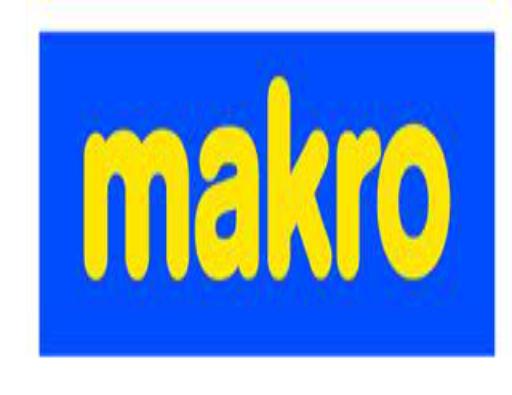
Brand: Makro
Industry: Necessities